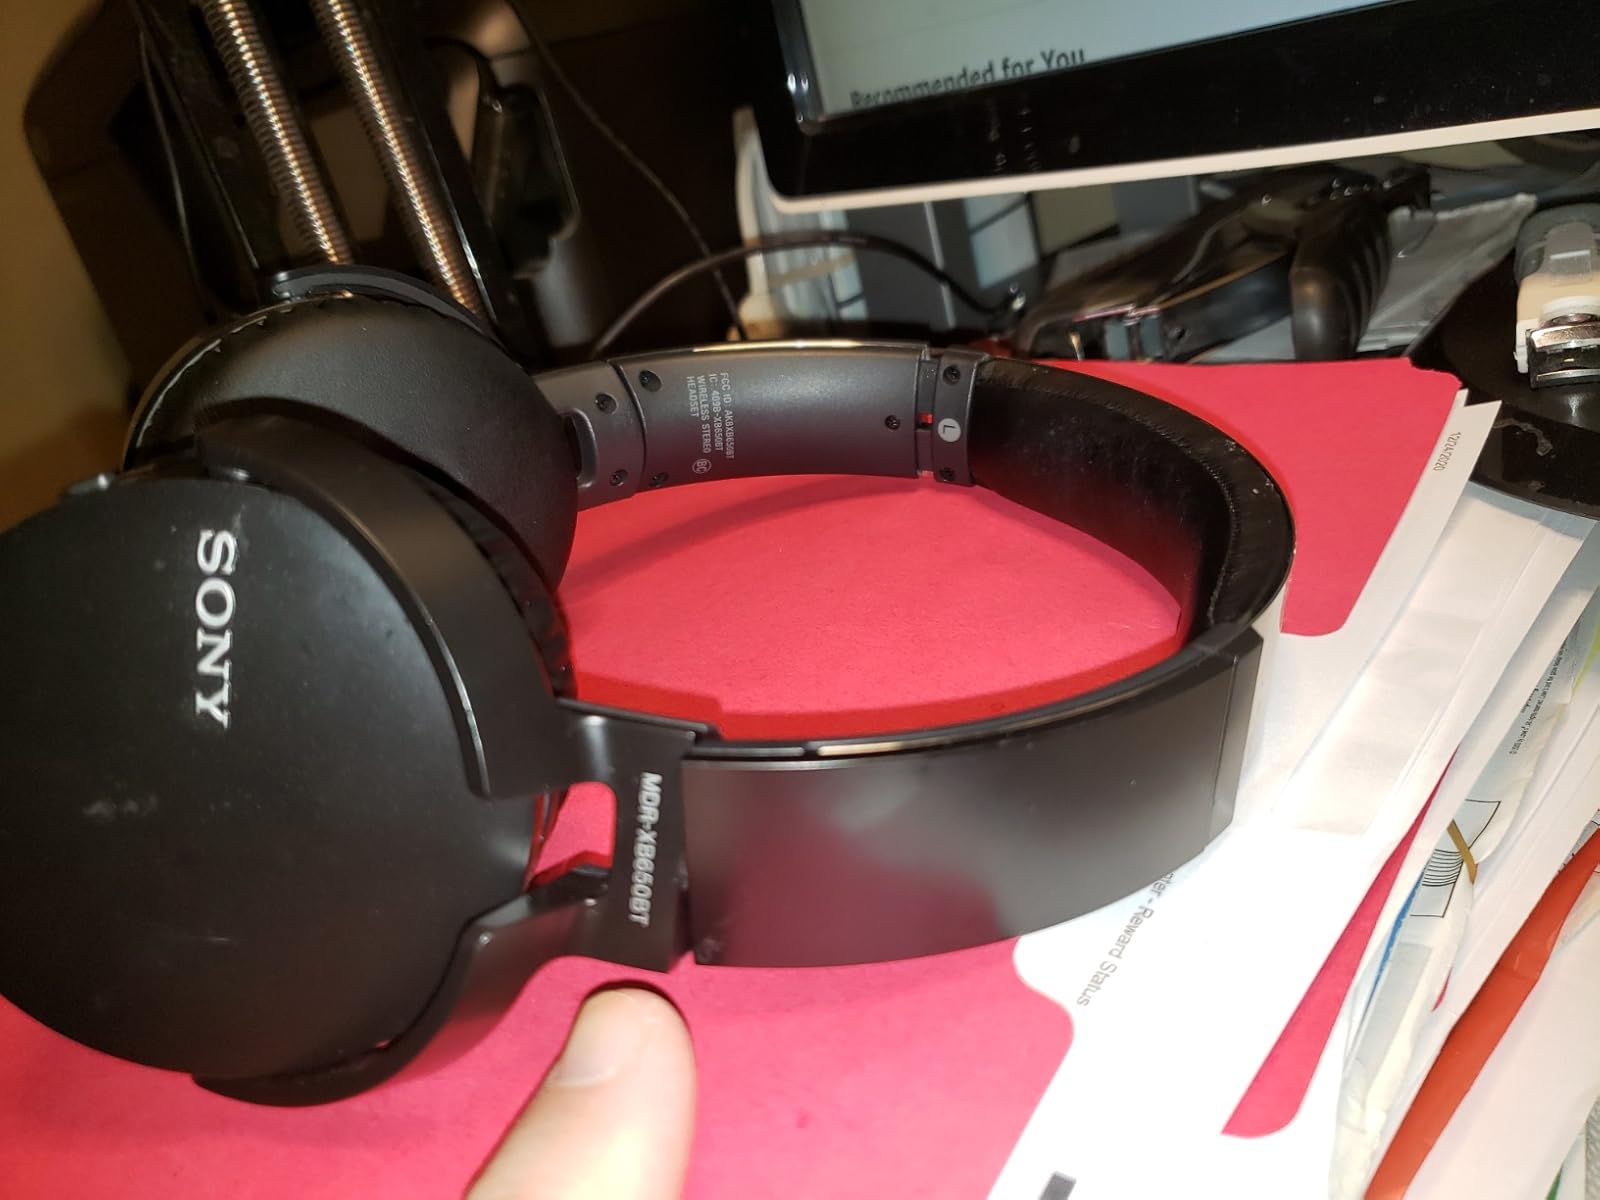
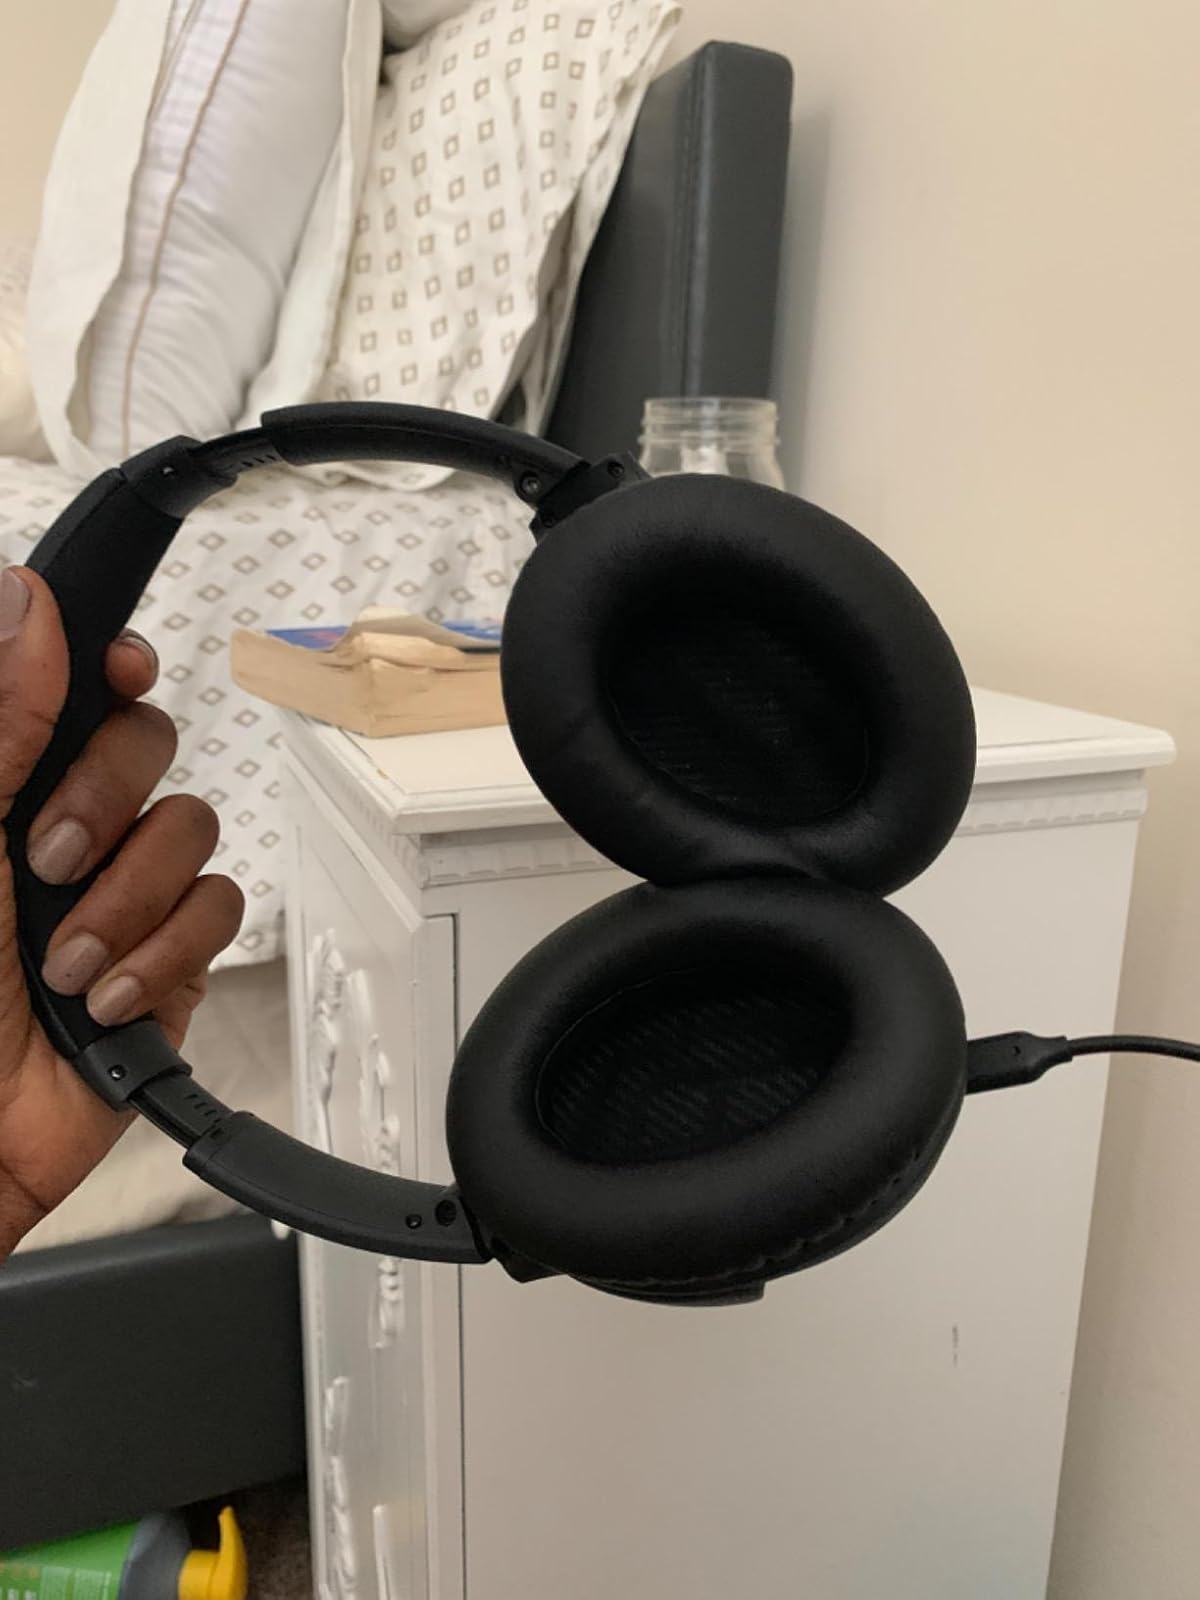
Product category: headphones
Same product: no